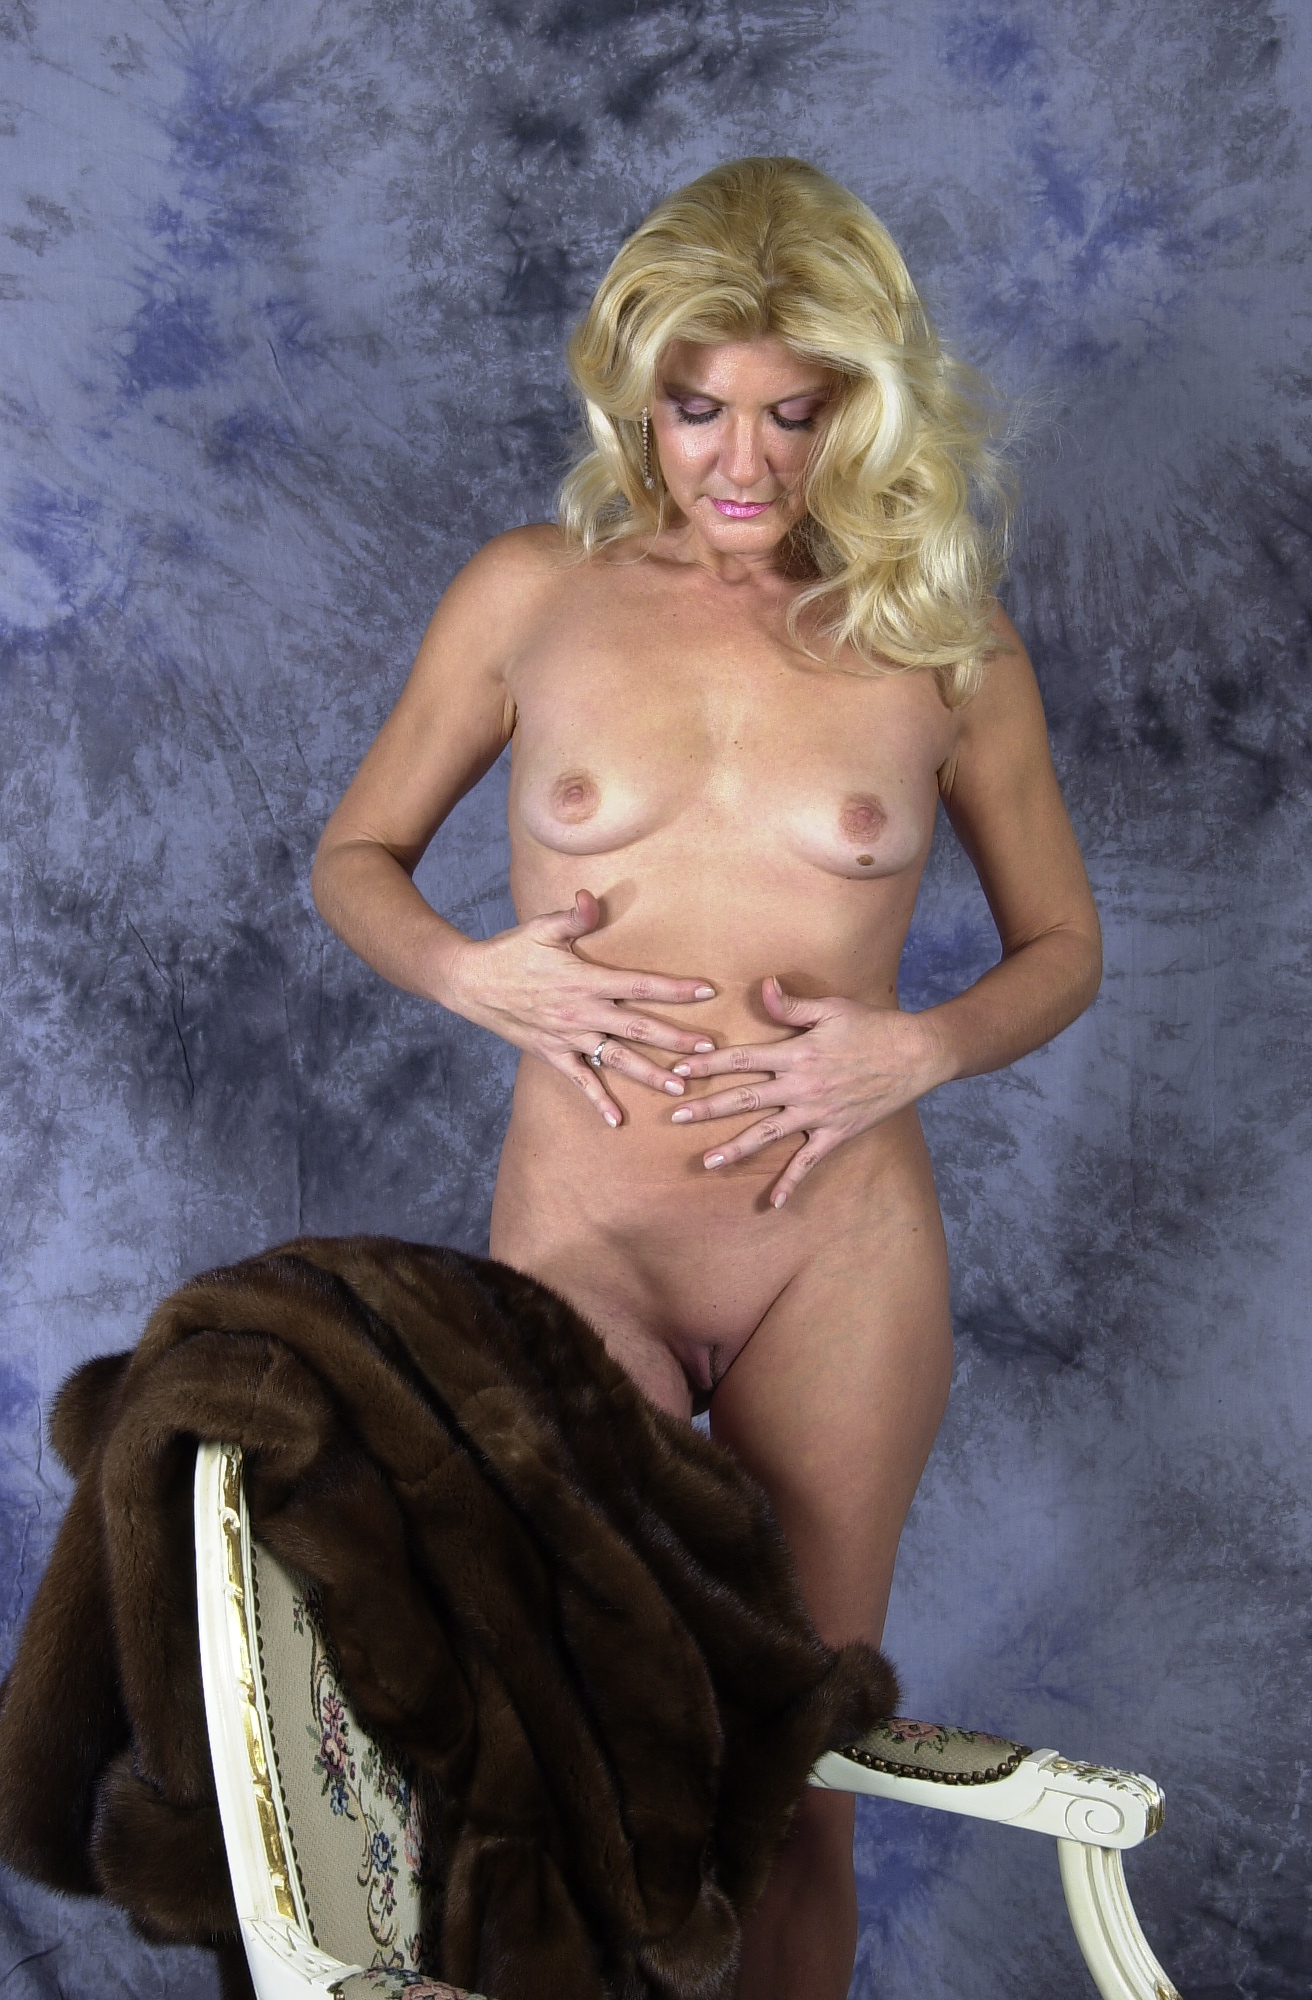
nude, blonde, model, high heels, shaved, pussy, escort, blond, leg, long hair, art model, chest, thigh